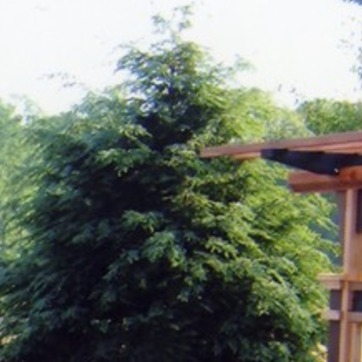
Material: foliage